Tommy Hall (cyclist)

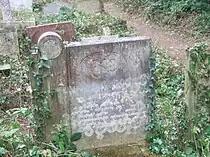
Tommy Hall's gravestone

His body was found on 26 April but he was last seen alive on 14 April 1949; his last address given as 40 Sotheby Road, Highbury.